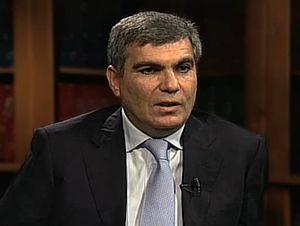
Aram Sargsian, né le 2 janvier 1961 à Ararat, est un homme d'État arménien, Premier ministre du 3 novembre 1999 au 2 mai 2000.